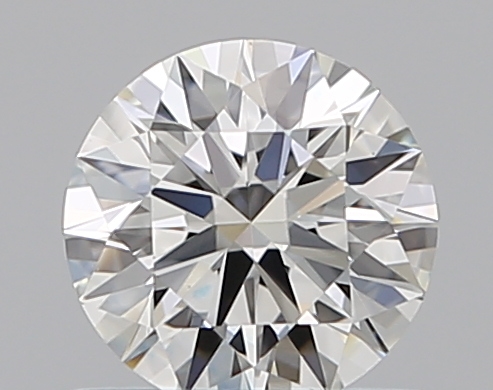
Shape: round
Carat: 0.55
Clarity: VVS1
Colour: J
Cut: EX
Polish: VG
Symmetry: EX
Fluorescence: F
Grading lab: GIA
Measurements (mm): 5.31 x 5.34 x 3.21